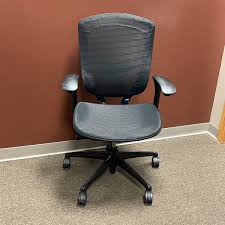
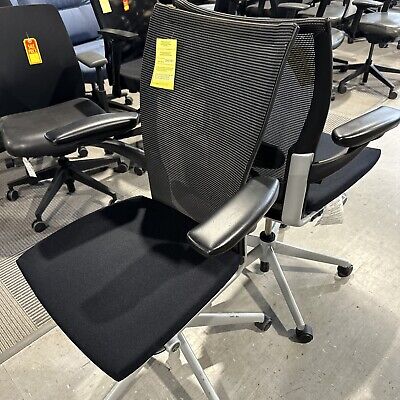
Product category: items_chair
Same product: no